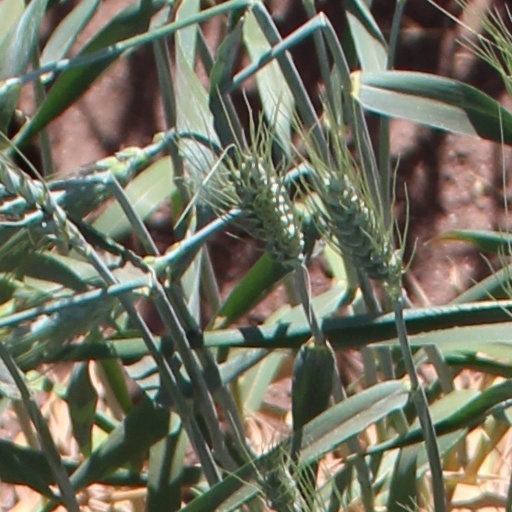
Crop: wheat